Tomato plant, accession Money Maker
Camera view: bottom (45 deg); turntable rotation: 150 degrees
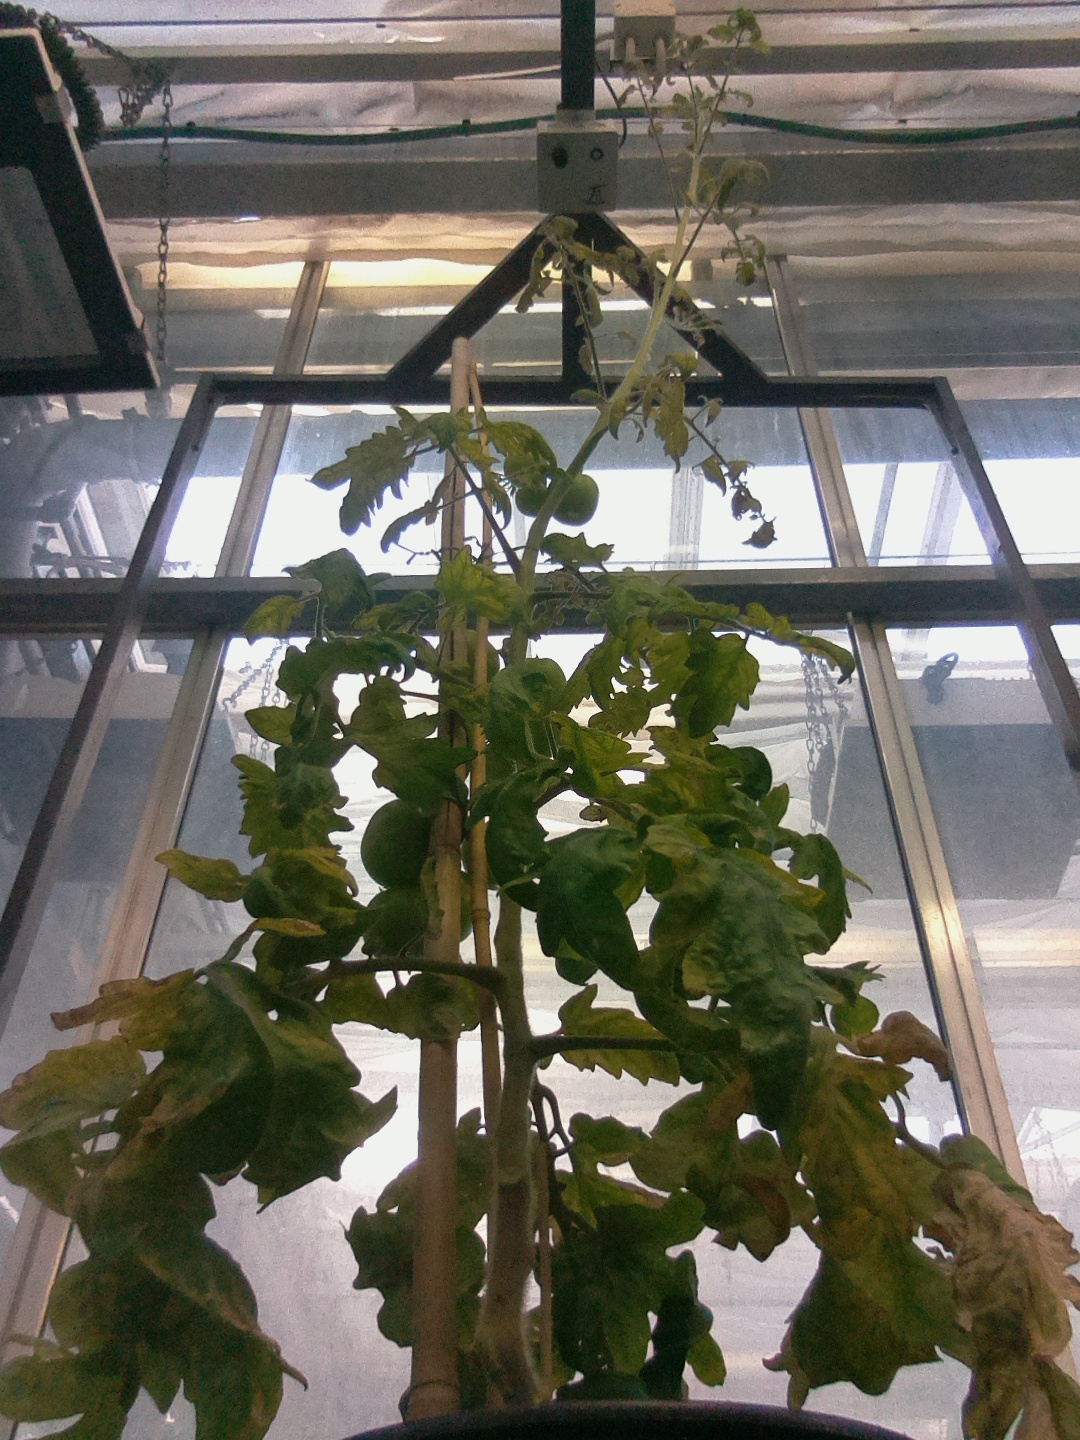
BBCH growth stage 79: 90% -100% of final fruit size